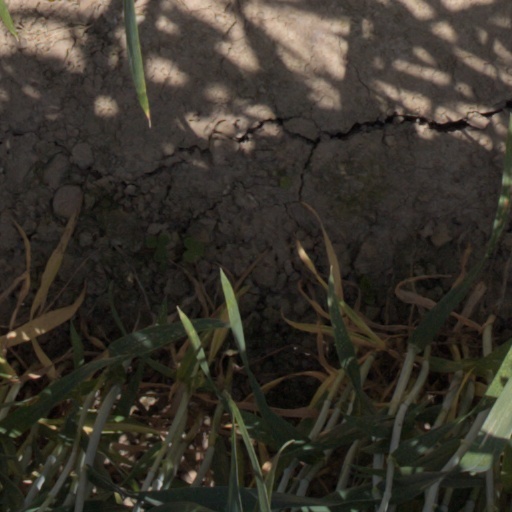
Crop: wheat